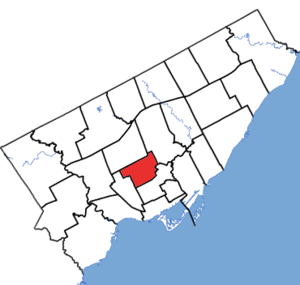
Toronto—St. Paul's est une circonscription électorale fédérale et provinciale en Ontario.